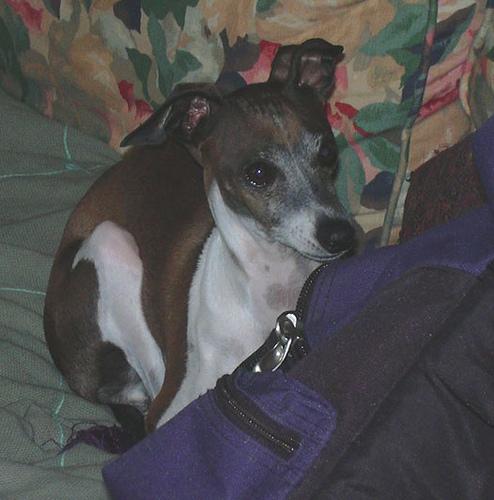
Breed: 238-n000099-Italian_greyhound